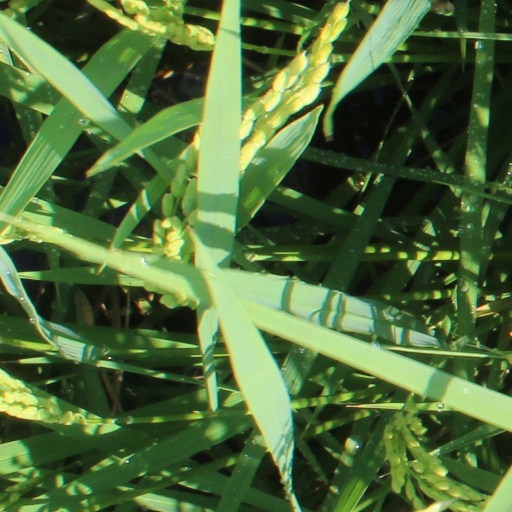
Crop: rice